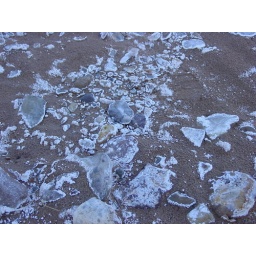
scenery: salt in river bed (from evaporation, i think)